Dara Birnbaum

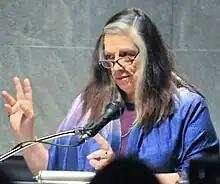
Birnbaum in 2009

Dara Nan Birnbaum (October 29, 1946 – May 2, 2025) was an American video and installation artist based in New York City.